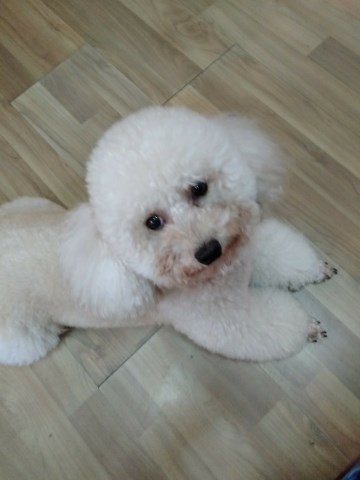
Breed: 7449-n000128-teddy